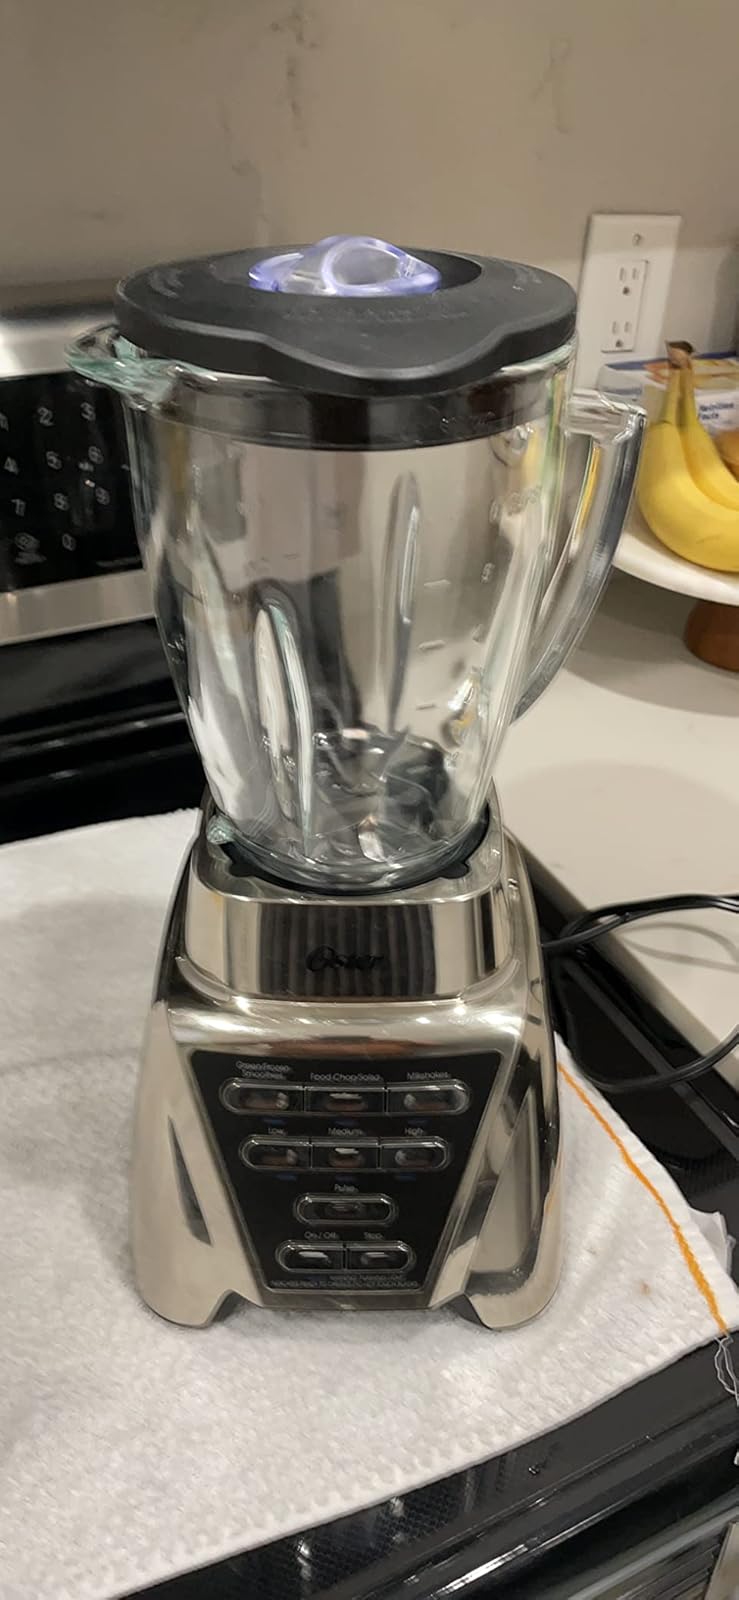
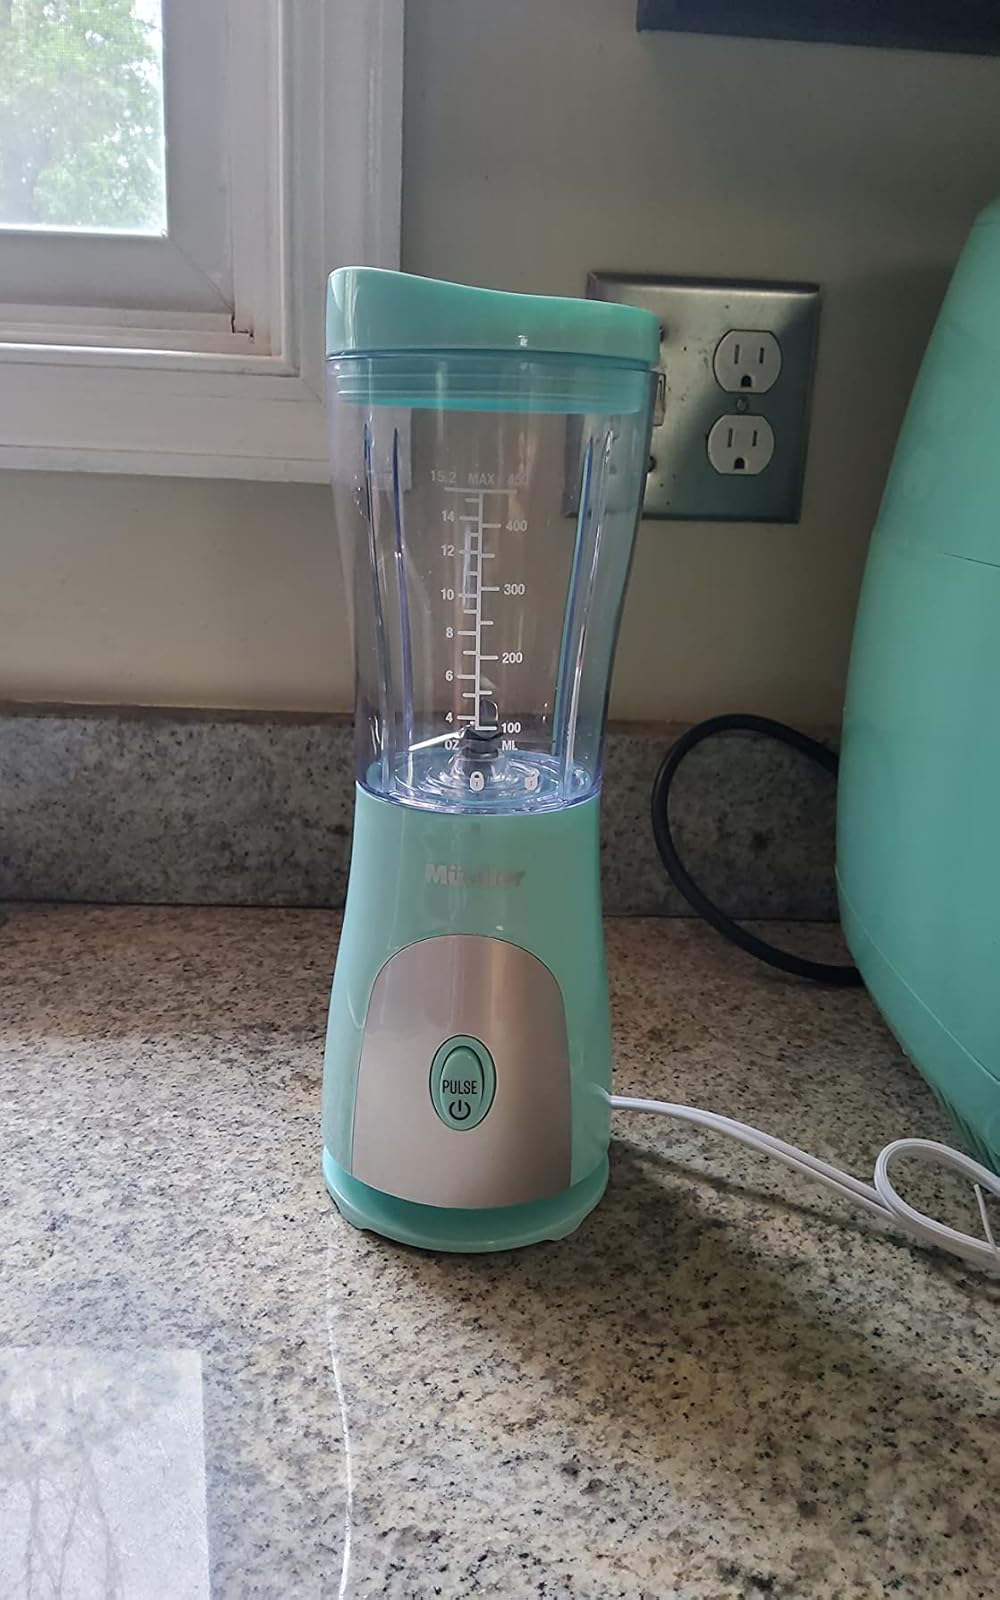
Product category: items_blender
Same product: no